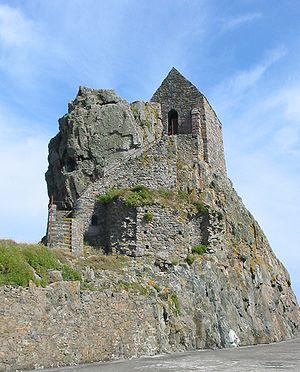
Saint-Hélier est la capitale de l'île Anglo-Normande de Jersey. En langage populaire, la paroisse est couramment appelée la Ville.